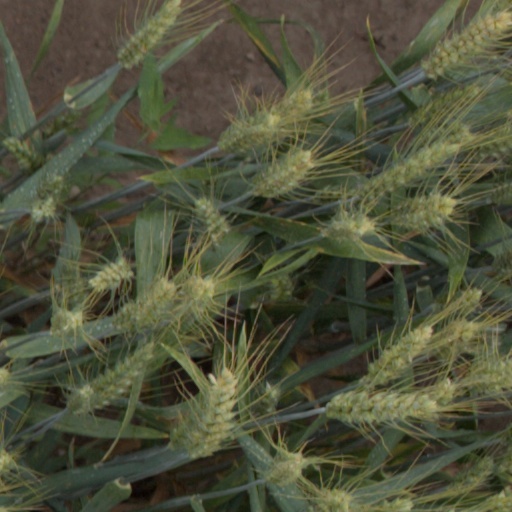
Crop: wheat